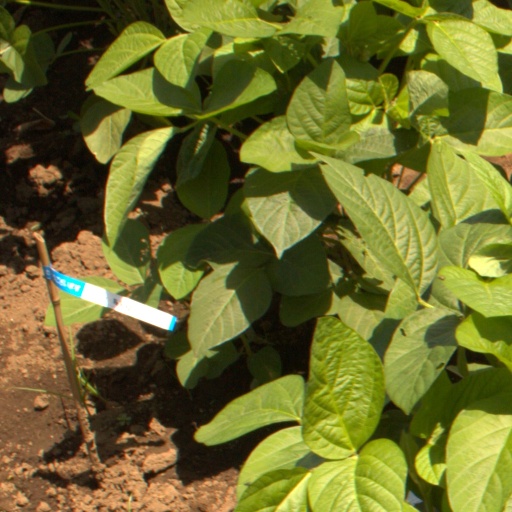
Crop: soybean